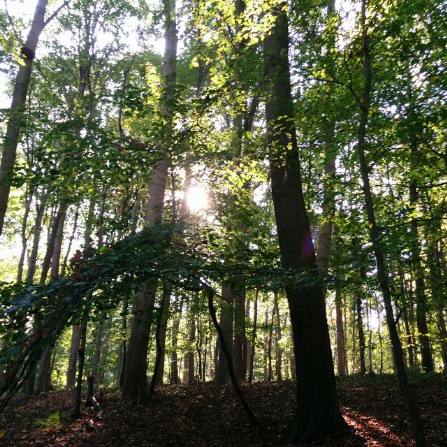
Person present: No